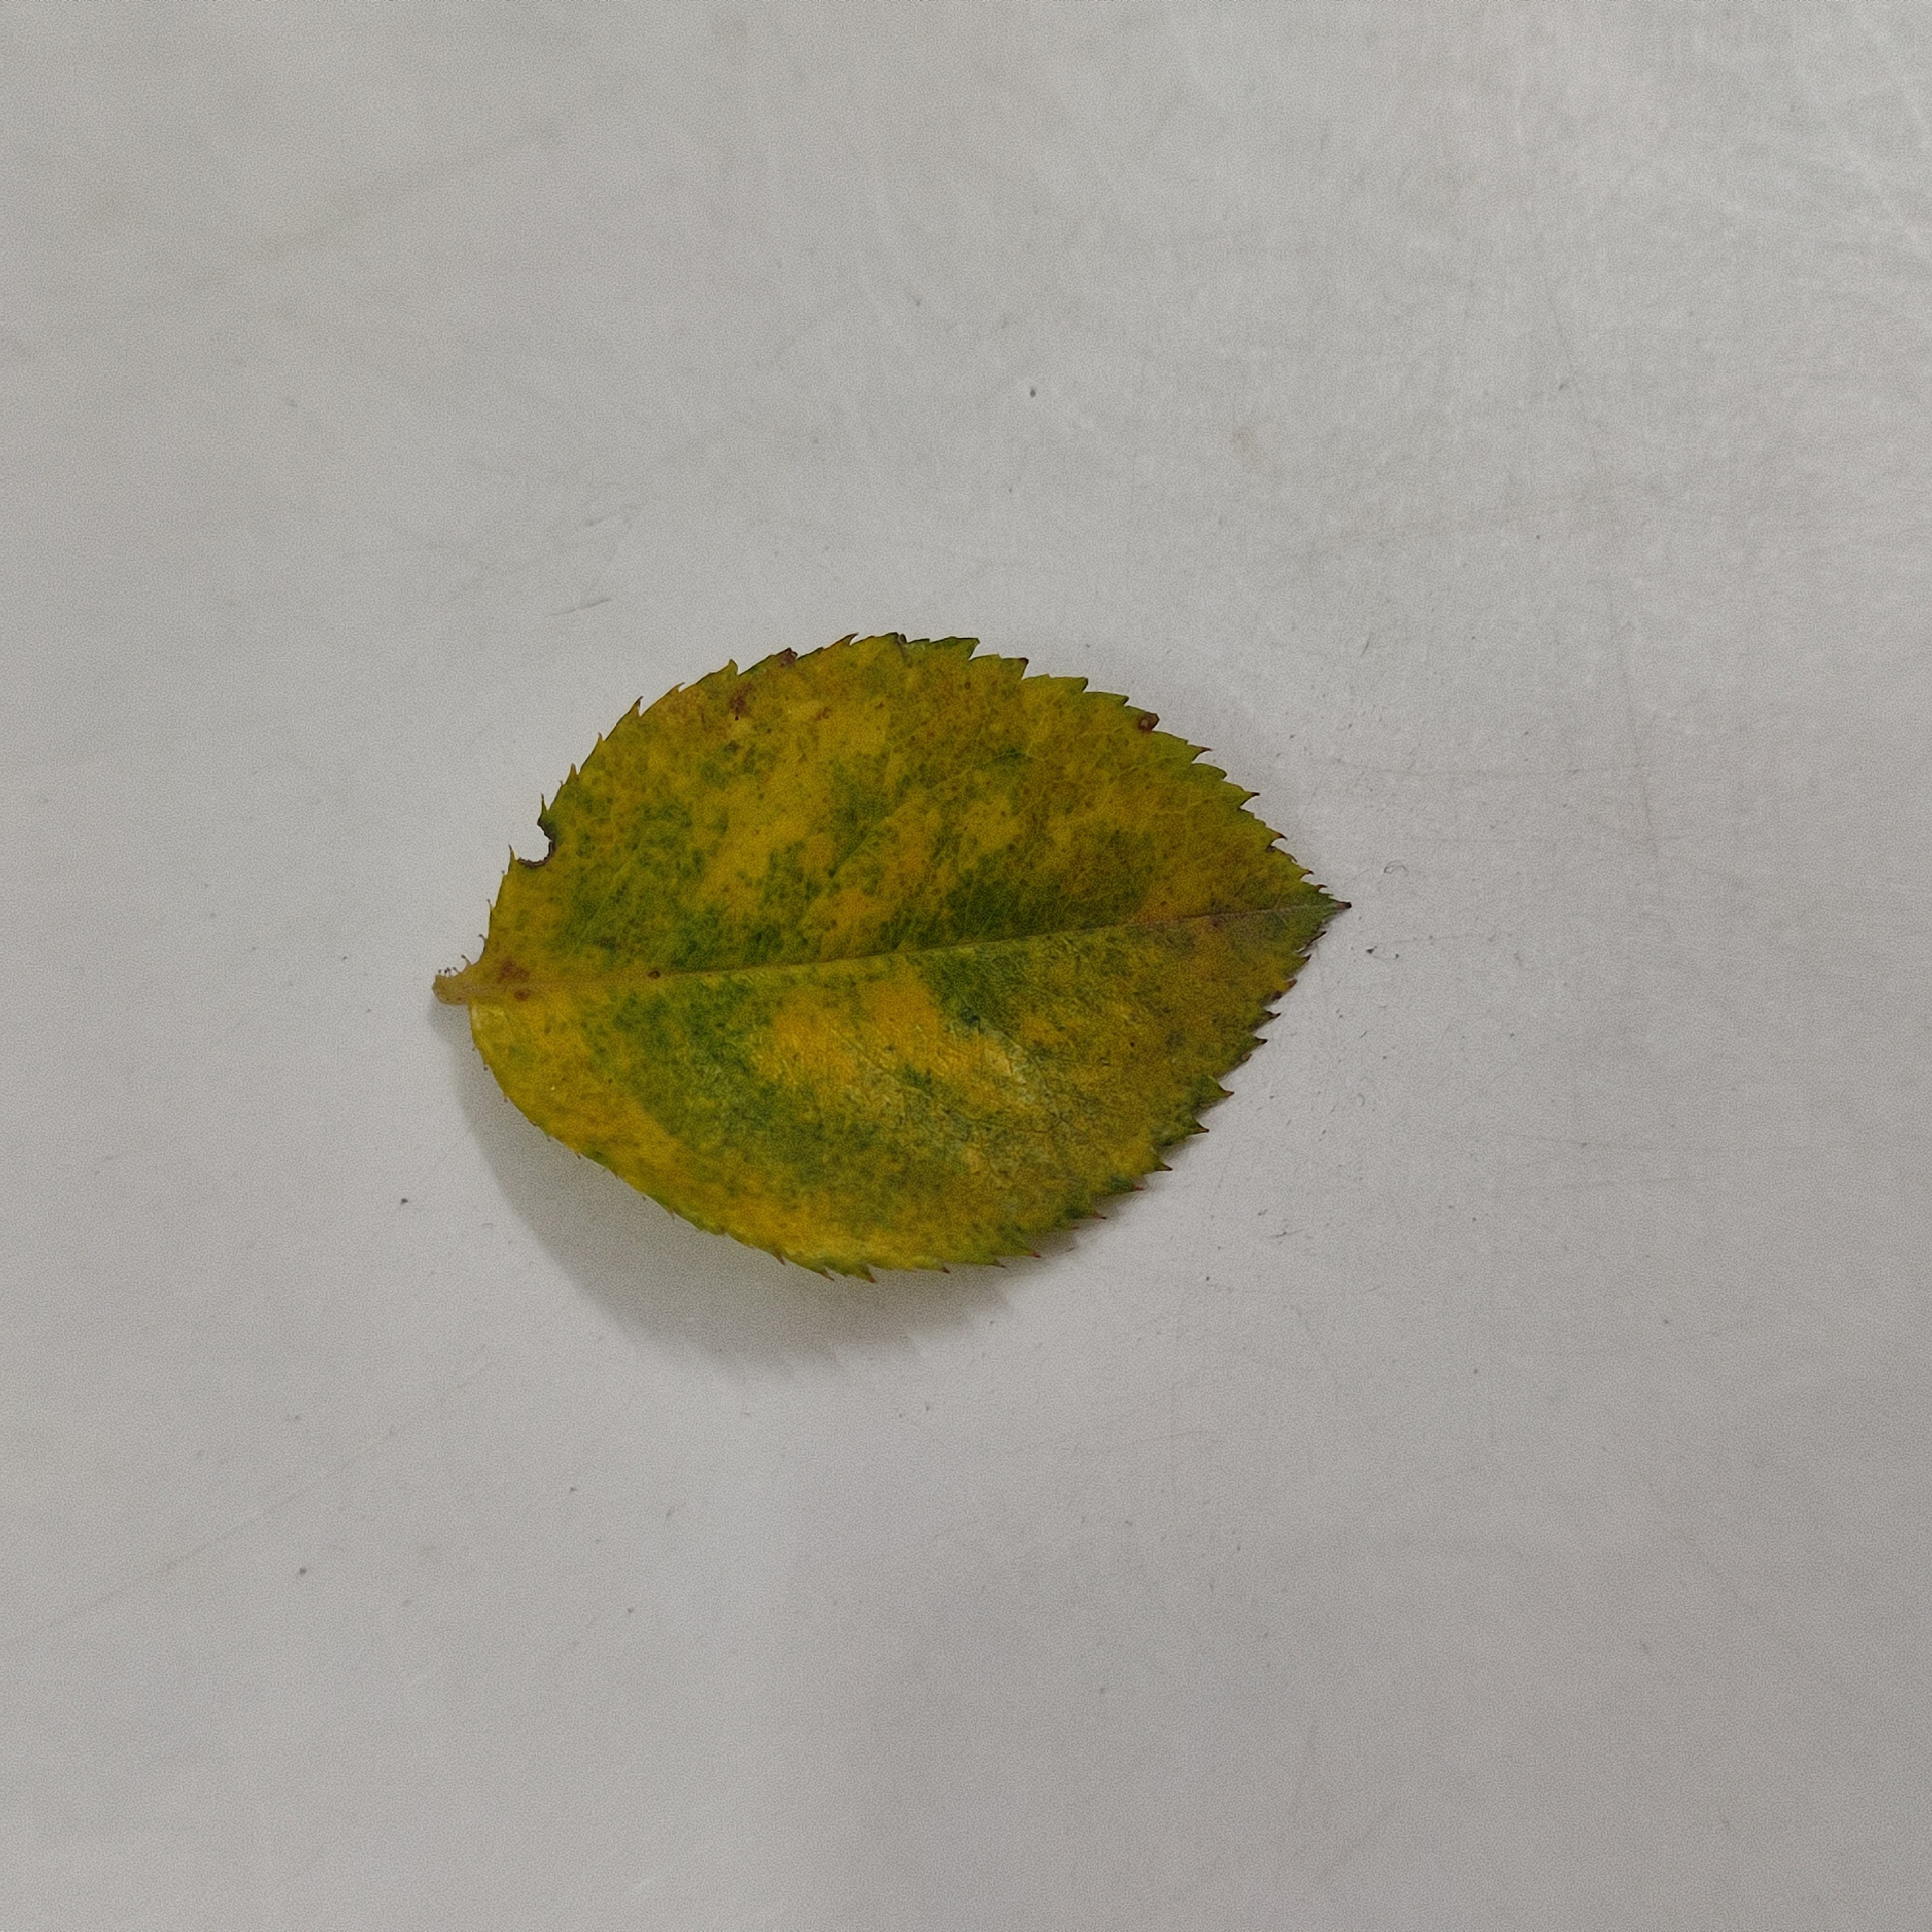
Label: Yellow Mosaic Virus